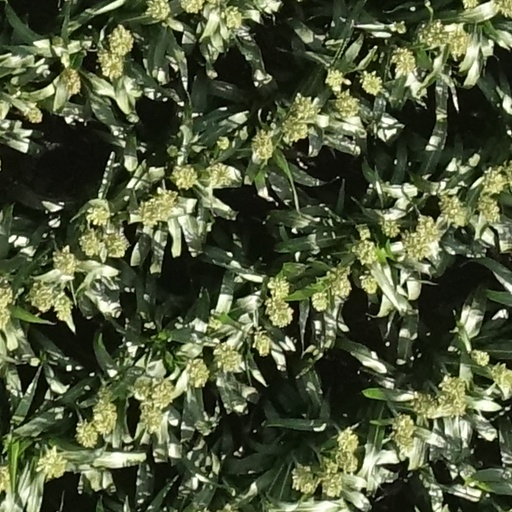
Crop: sorghum